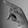
ASL letter: P